Amelia Stone Quinton

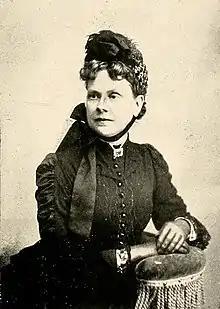

Amelia Stone Quinton (born Amelia Stone on July 31, 1833 – June 23, 1926) was an American social activist and advocate for Native American rights. In collaboration with Mary Bonney, she helped found the Women's National Indian Association in 1883.